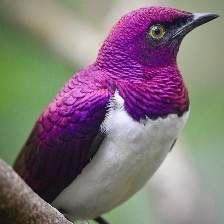
Species: VIOLET BACKED STARLING
Scientific name: CINNYRICINCLUS LEUCOGASTER